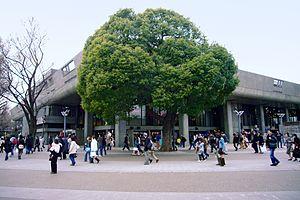
Kunio Maekawa, né le 14 mai 1905 à Niigata, décédé le 26 juin 1986 à Tokyo, est un architecte japonais.
L'orchestre symphonique métropolitain de Tokyo, aussi connu sous le nom Tokyō, est un des importants orchestres symphoniques du Japon. L'orchestre est fondé en 1965 par le gouvernement métropolitain de Tokyo pour commémorer la tenue des Jeux olympiques d'été de 1964.